Robert Paul Wolff

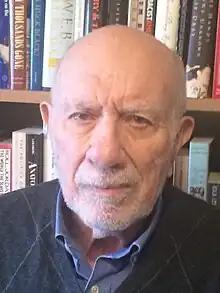
Wolff in 2018

Robert Paul Wolff (December 27, 1933 – January 6, 2025) was an American political philosopher and professor emeritus at the University of Massachusetts Amherst.